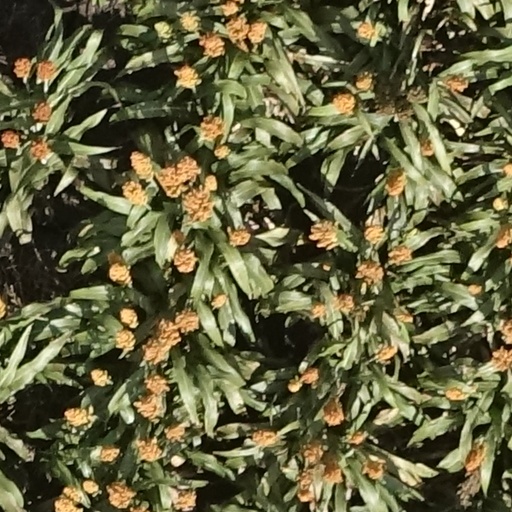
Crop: sorghum